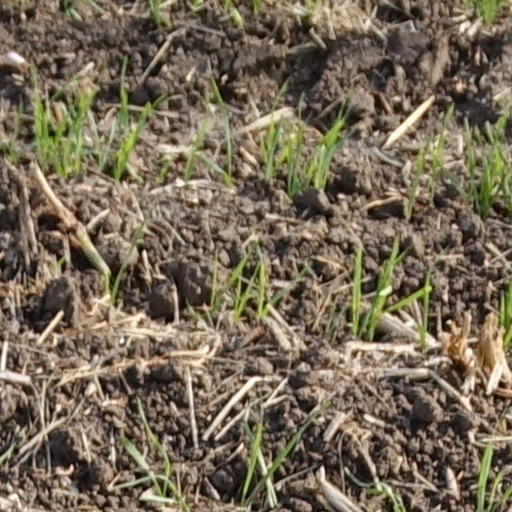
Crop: wheat